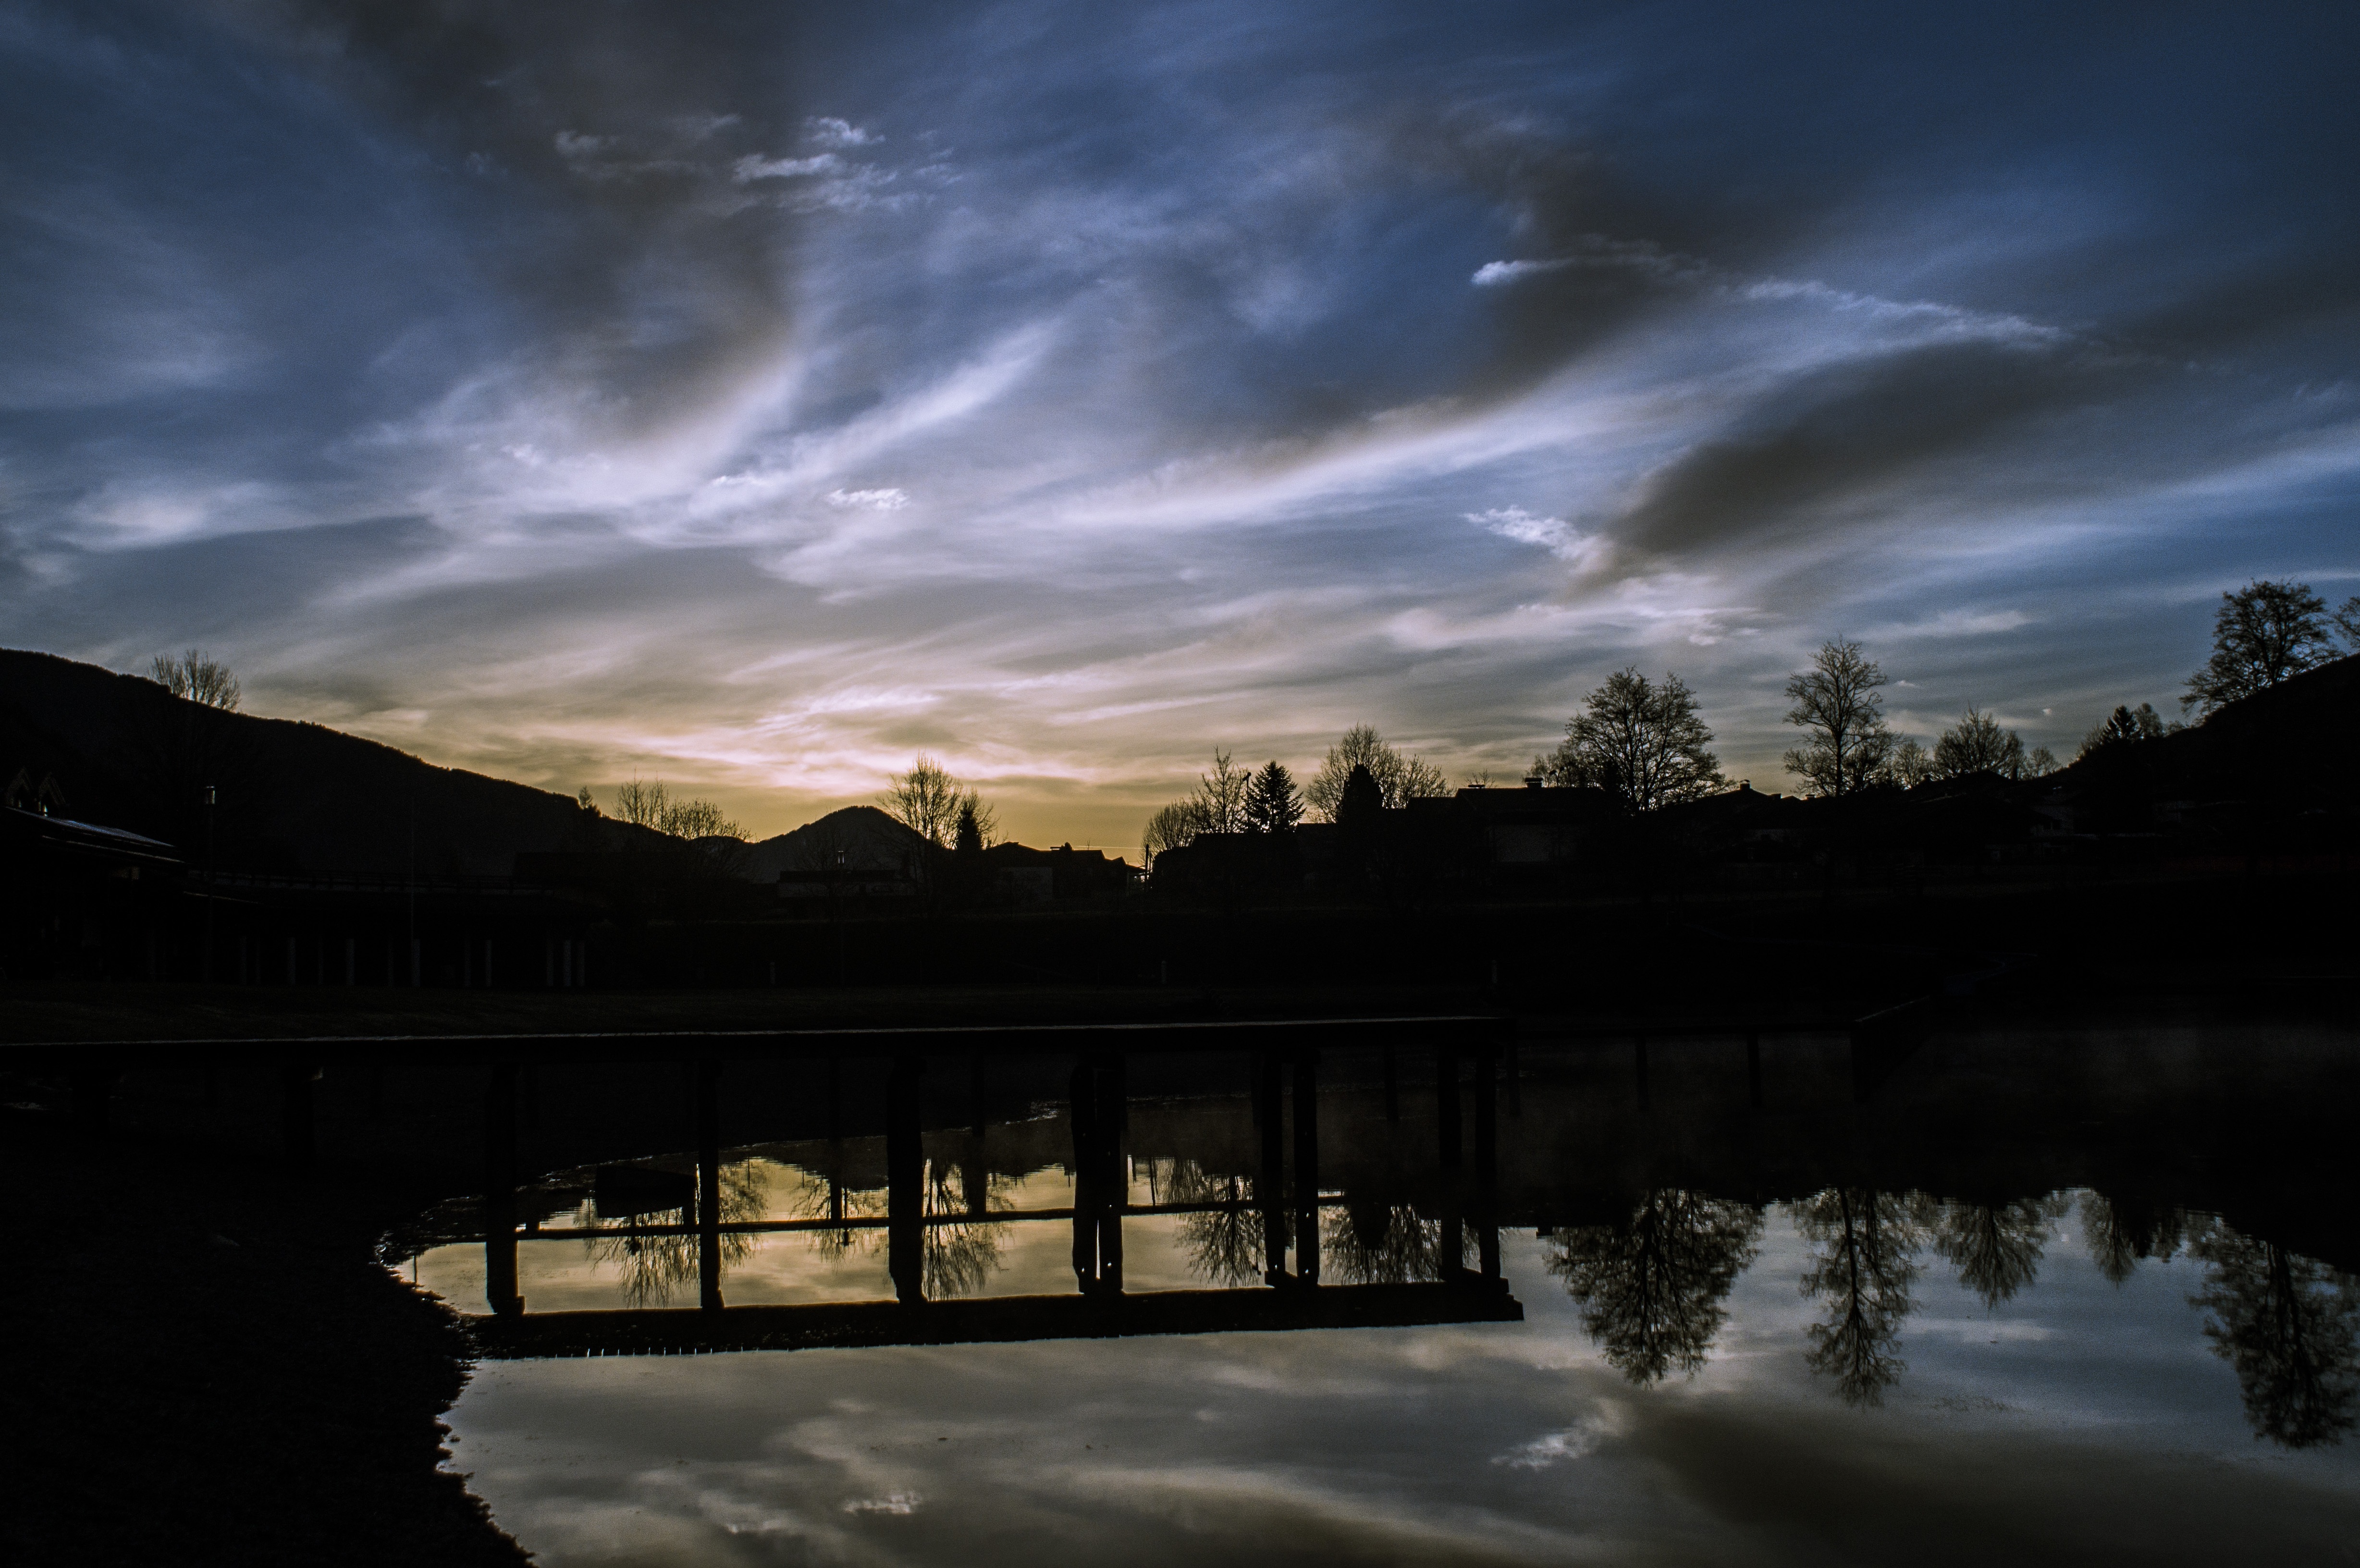
landscape, water, nature, mountain, light, cloud, sky, sunrise, sunset, night, sunlight, morning, lake, dawn, atmosphere, river, dusk, evening, reflection, weather, darkness, moonlight, austria, mood, mirroring, atmospheric, water reflection, meteorological phenomenon, salzburger land, atmospheric phenomenon